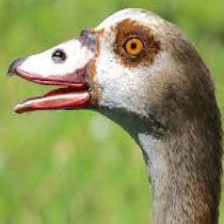
Species: EGYPTIAN GOOSE
Scientific name: ALOPOCHEN AEGYPTIACA
ImageNet parent category: goose